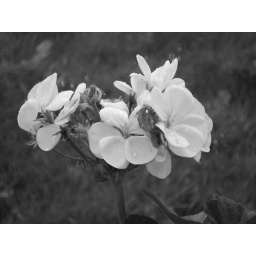
flowers in the window 2